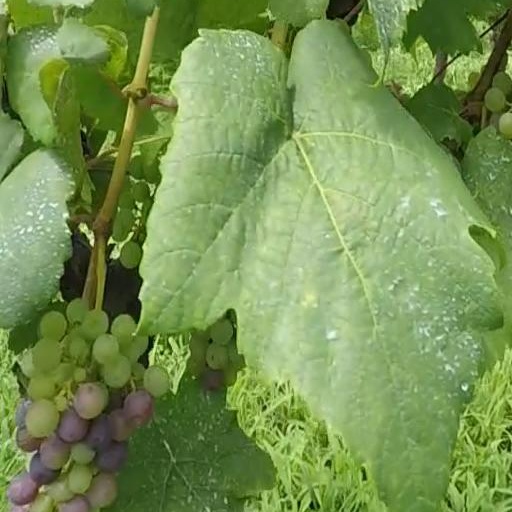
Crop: grape